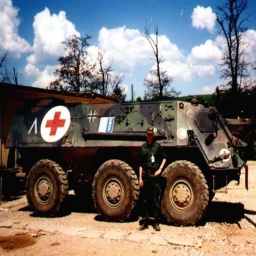
Label: ambulance